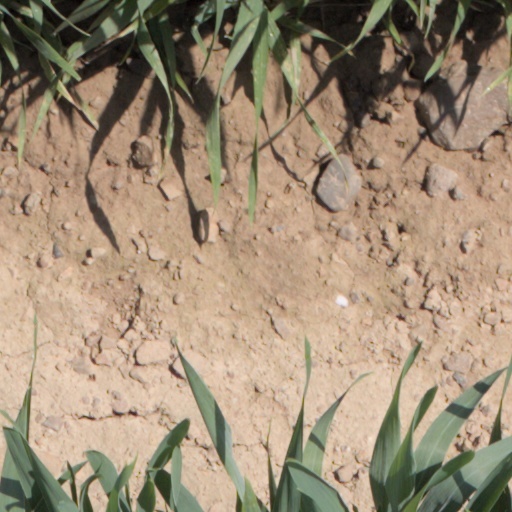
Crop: wheat